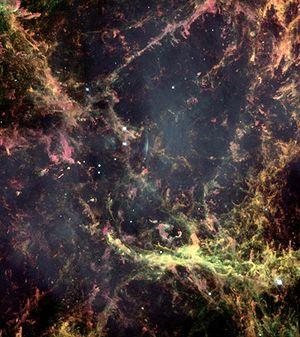
Image des filaments dans la nébuleuse du Crabe (M1, NGC 1952), observés en optique par le télescope spatial Hubble.
La nébuleuse du Crabe est un rémanent de supernova résultant de l'explosion d'une étoile massive en supernova historique observée par un astronome chinois durant la période de la dynastie Song de juillet 1054 à avril 1056. La nébuleuse a été observée pour la première fois en 1731 par John Bevis, puis en 1758 par Charles Messier qui en fait le premier objet de son catalogue. Son nom traditionnel remonte au XIXᵉ siècle, époque où William Parsons, troisième comte de Rosse, observe la nébuleuse au château de Birr dans les années 1840 et y fait référence sous le nom de nébuleuse du Crabe en raison d'un dessin qu'il en fait qui ressemble à un crabe. La Nébuleuse du Crabe ne doit pas être confondue avec la nébuleuse planétaire Hen2-104, parfois appelée « Nébuleuse australe du Crabe » du fait de sa ressemblance considérée comme plus manifeste avec le crustacé éponyme.